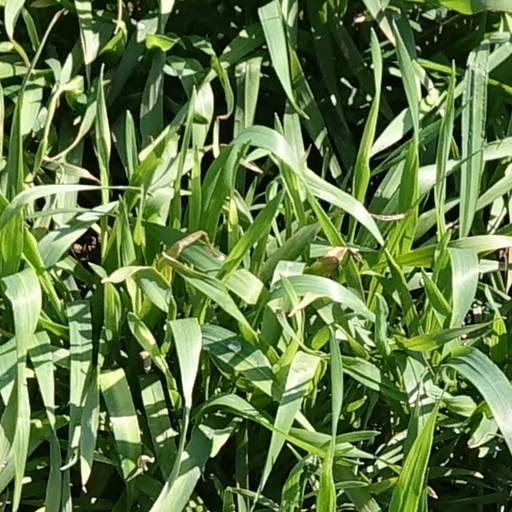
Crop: wheat